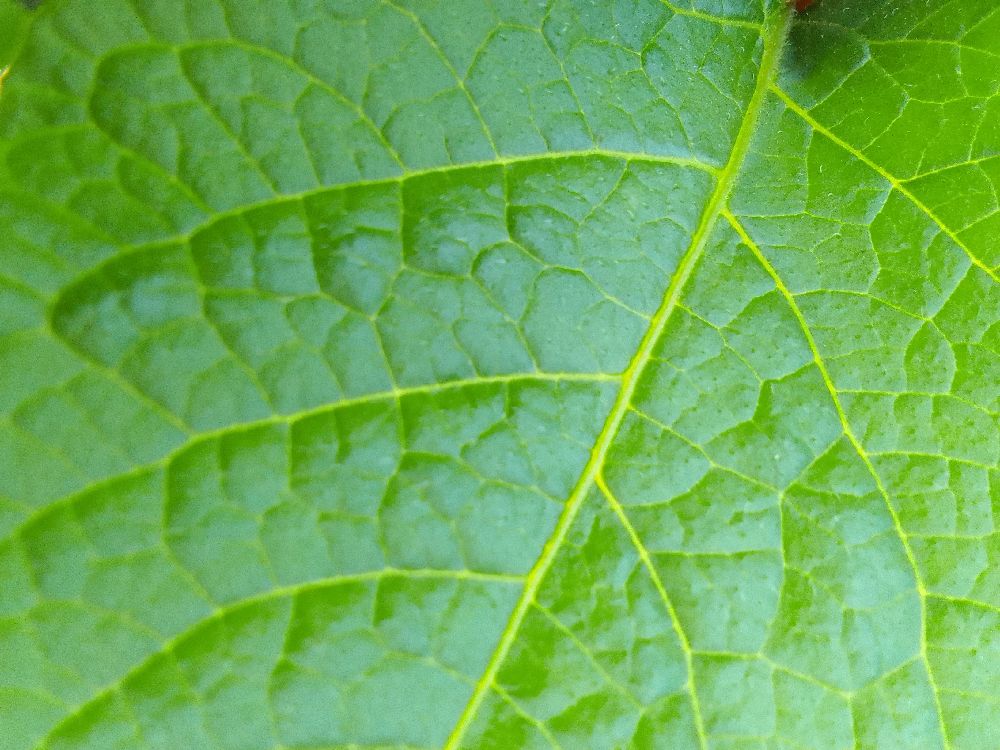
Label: Healthy